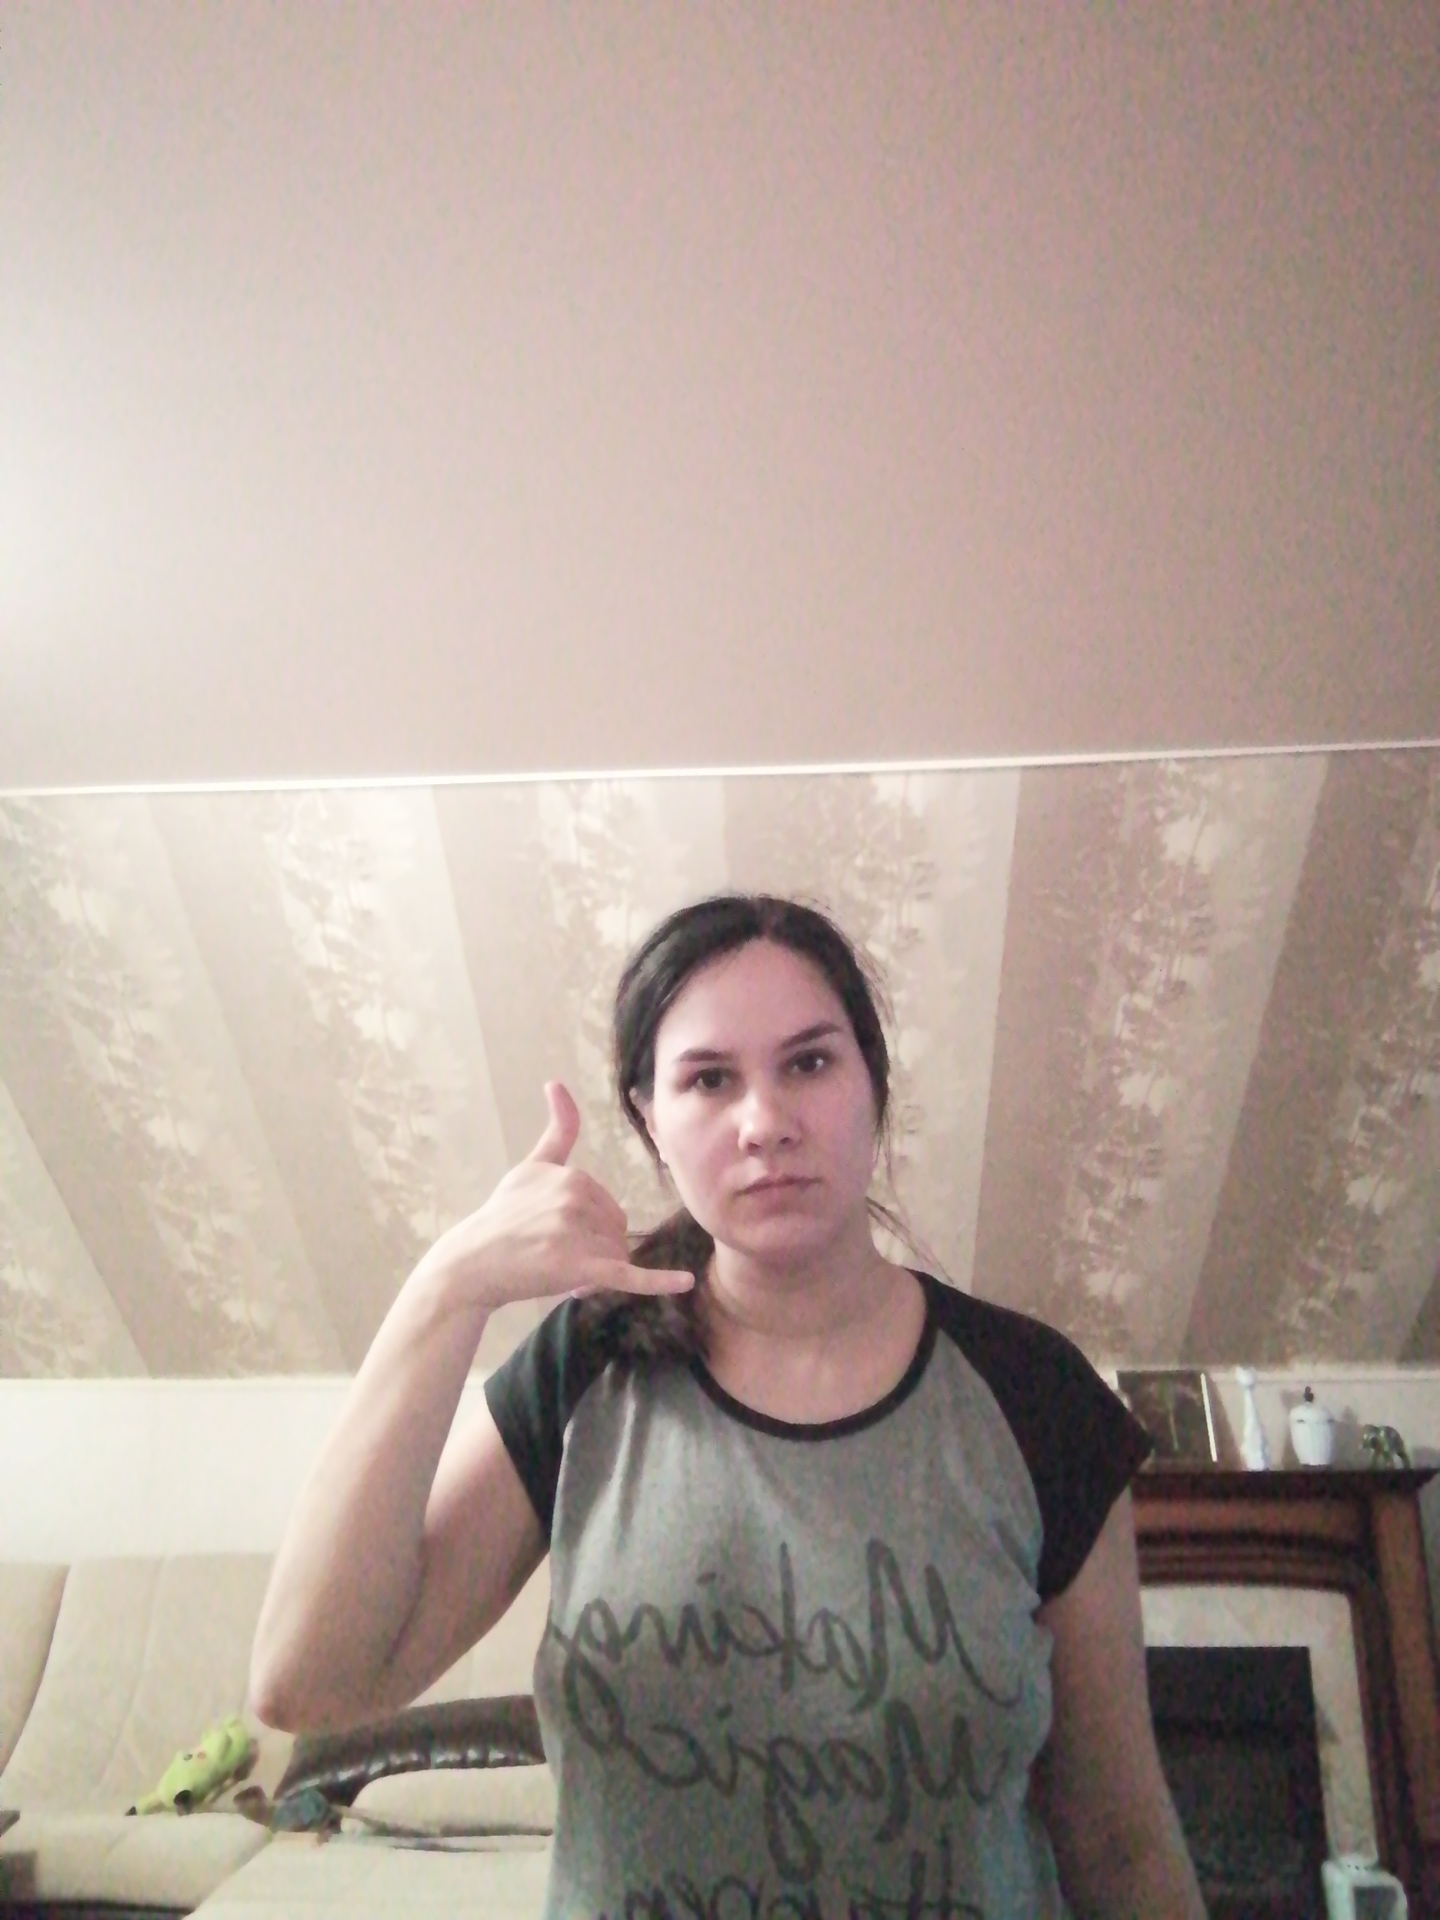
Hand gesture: call